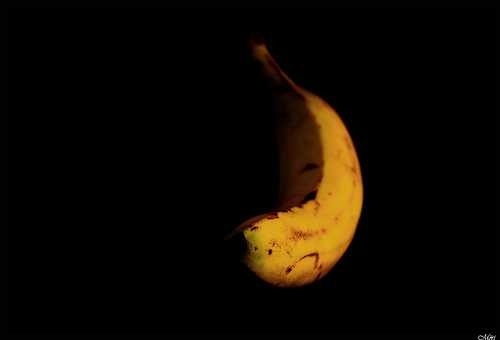
Label: Banana